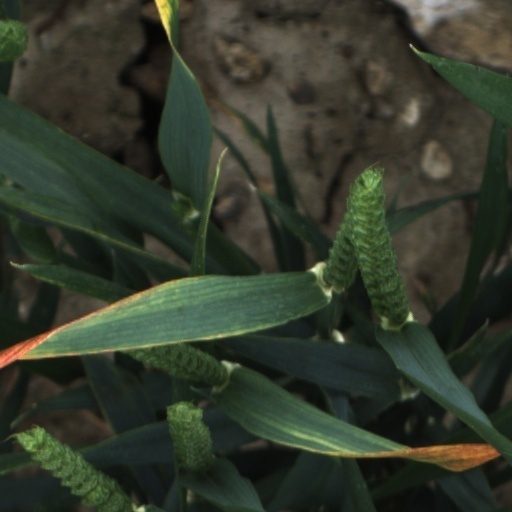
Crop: wheat